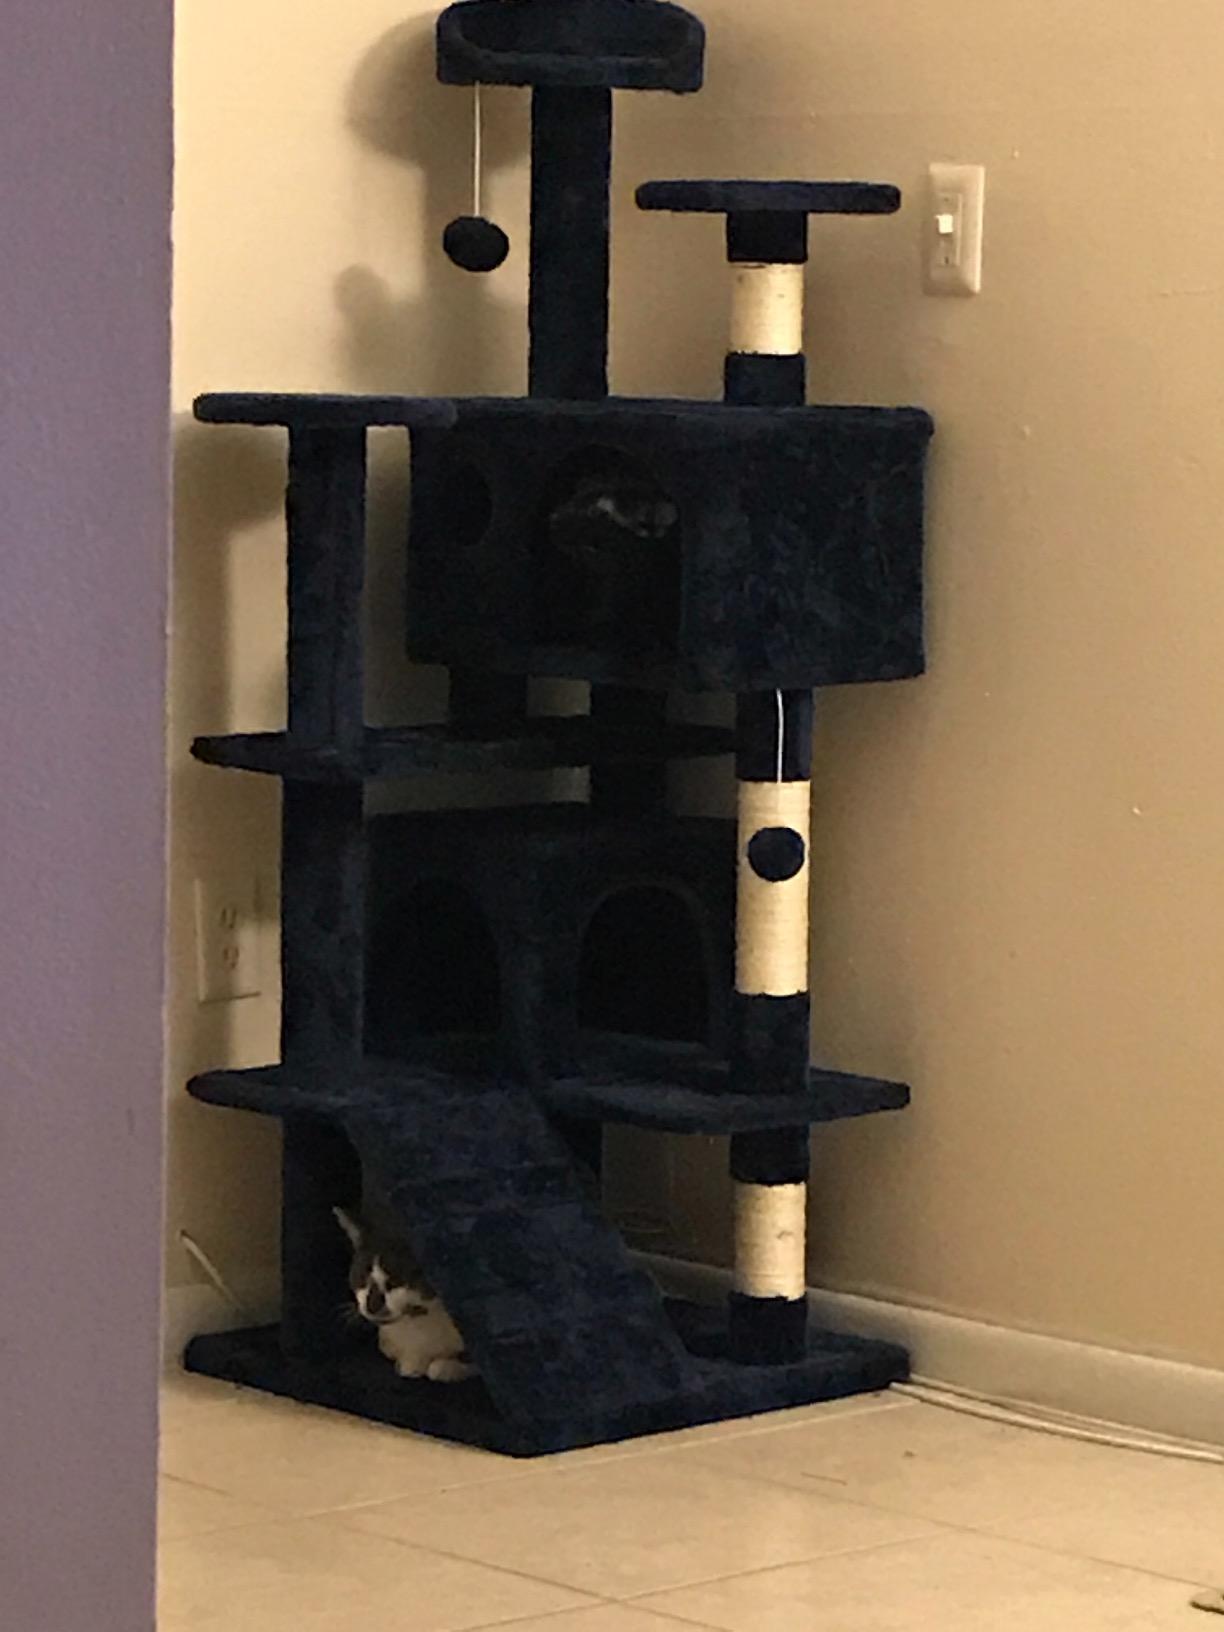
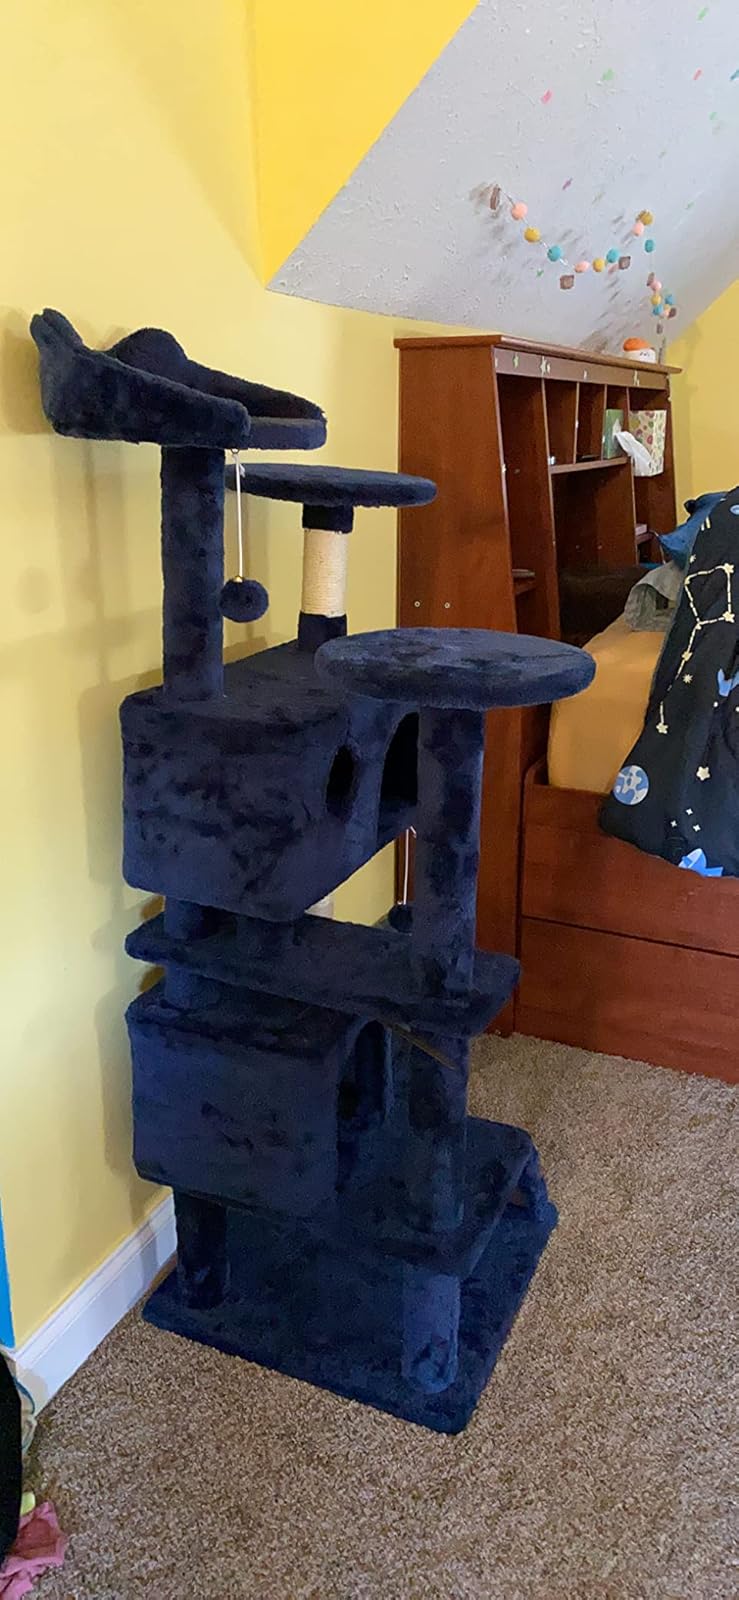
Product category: items_cat tree
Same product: yes